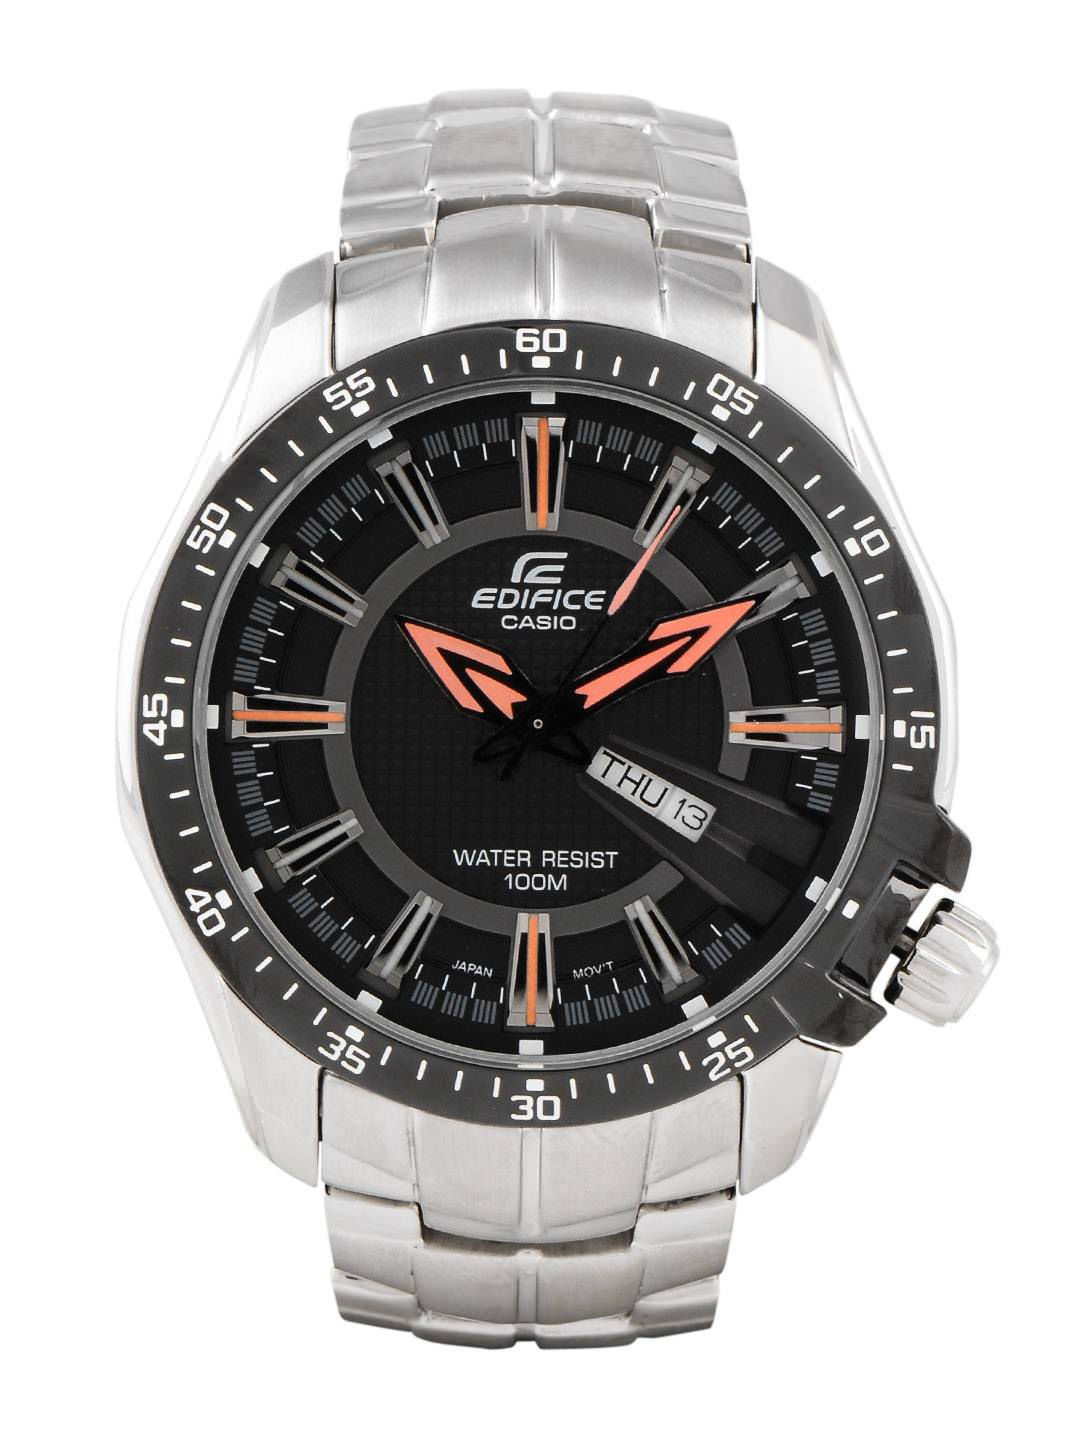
Casio Edifice Men Analog Watch EF-130D-1A5VDF(ED419)
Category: Accessories / Watches / Watches
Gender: Men
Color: Black
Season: Winter 2016
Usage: Casual